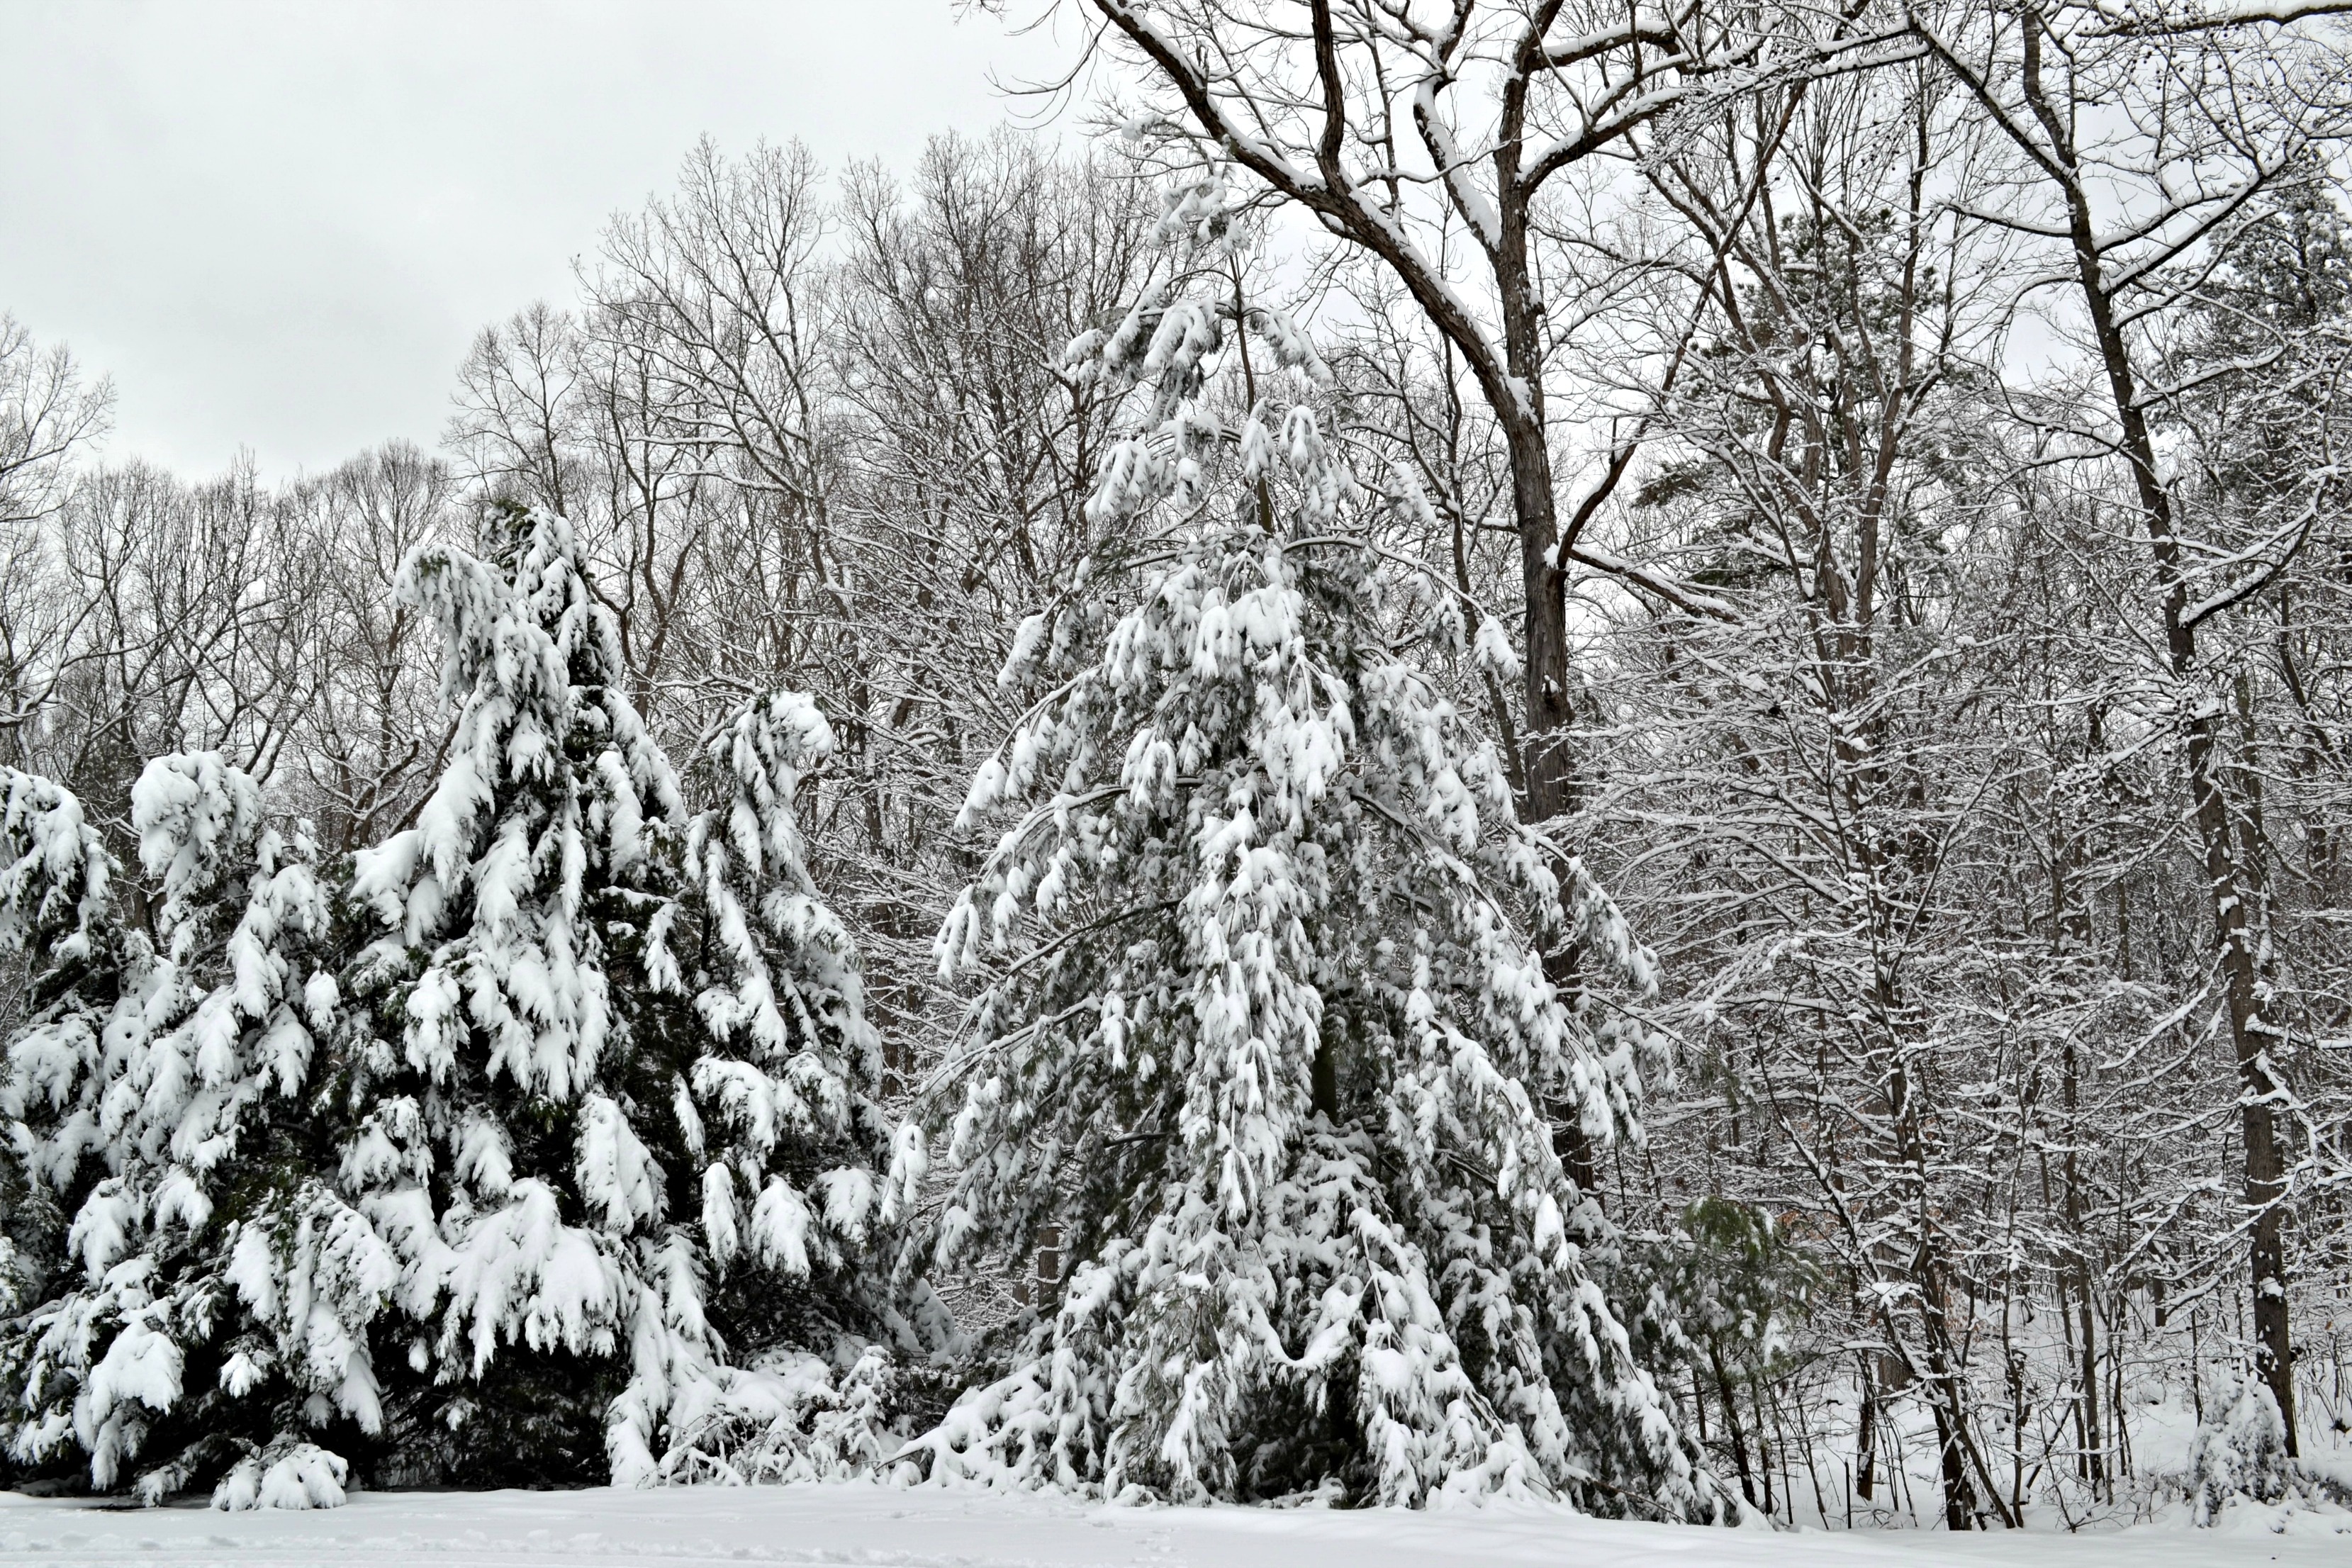
tree, forest, branch, snow, winter, black and white, plant, frost, weather, monochrome, season, spruce, woodland, habitat, freezing, monochrome photography, natural environment, woody plant